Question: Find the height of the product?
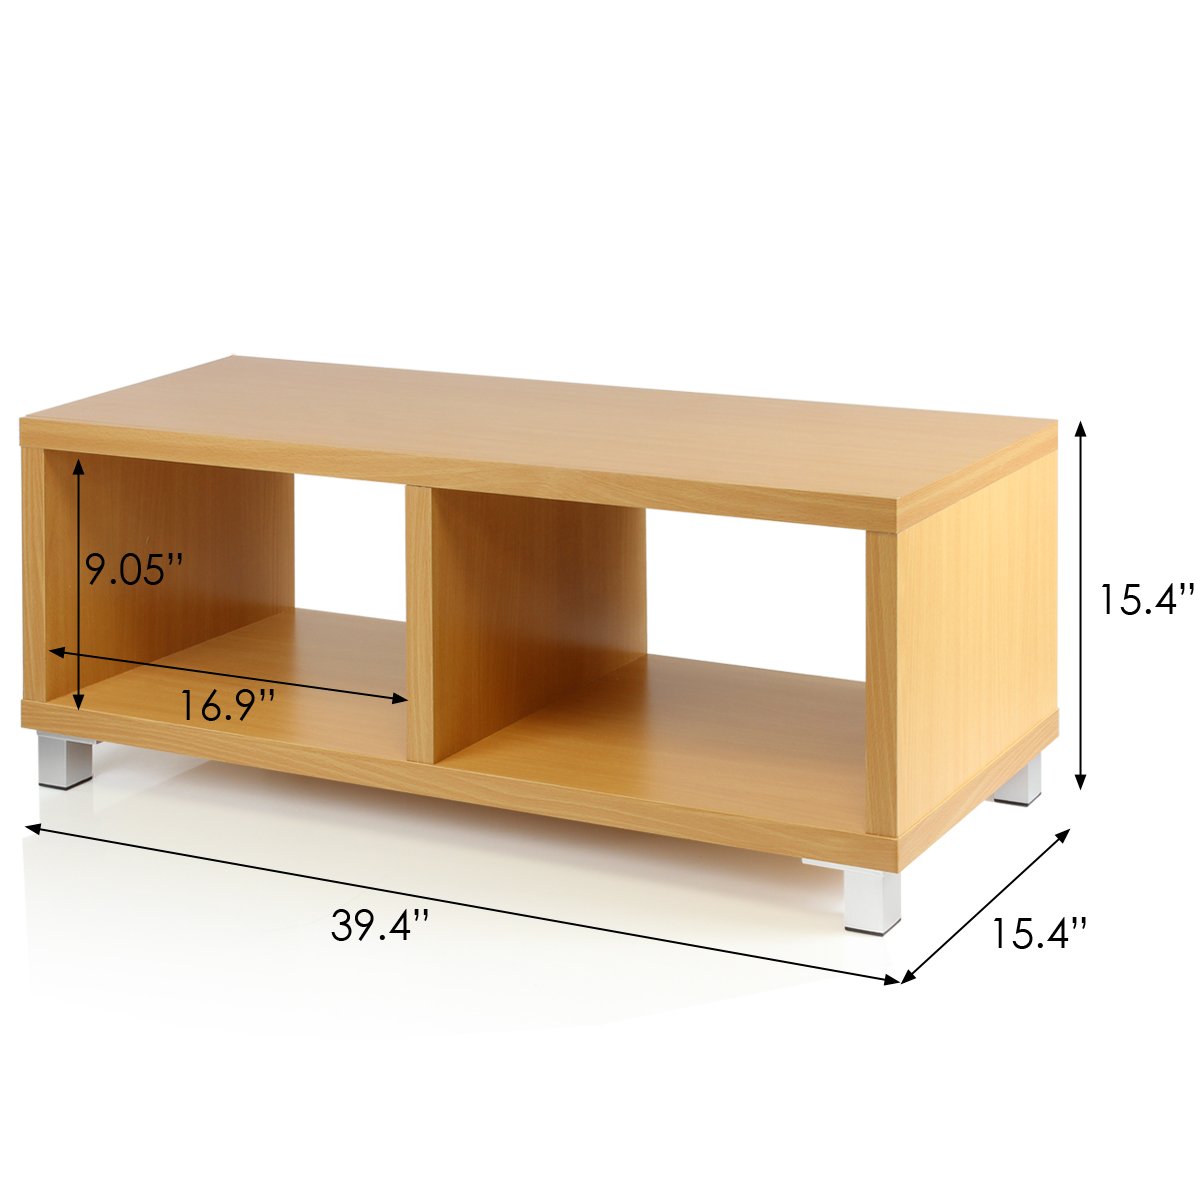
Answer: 15.4 inch